FELDA United F.C.

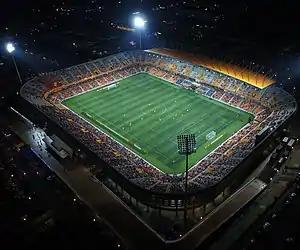
Tun Abdul Razak Stadium in Jengka from night aerial view.

Felda United's main ground was the Tun Abdul Razak Stadium in Jengka, Pahang. The team officially started playing in the stadium in 2016. In their early involvement in the Malaysian Football league, they played in the Petronas Stadium in Bangi. They also played in the Petaling Jaya Stadium and Selayang Stadium, Hang Jebat Stadium, and Kuala Lumpur Stadium, before moving to the Tun Abdul Razak Stadium for 2016 Malaysia Super League.